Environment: real
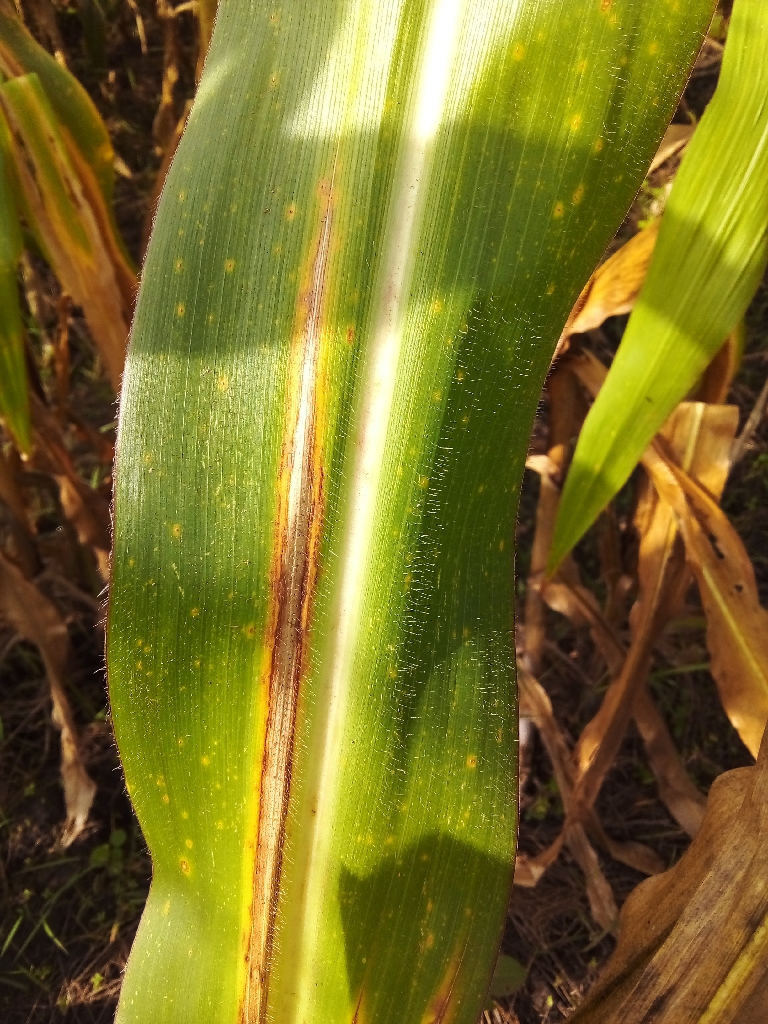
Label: northern_corn_leaf_blight